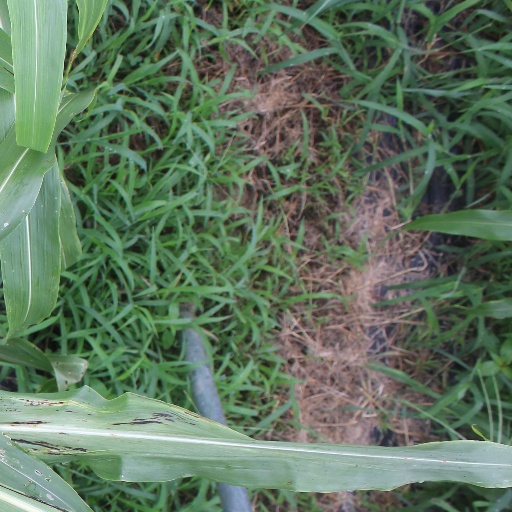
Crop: sorghum